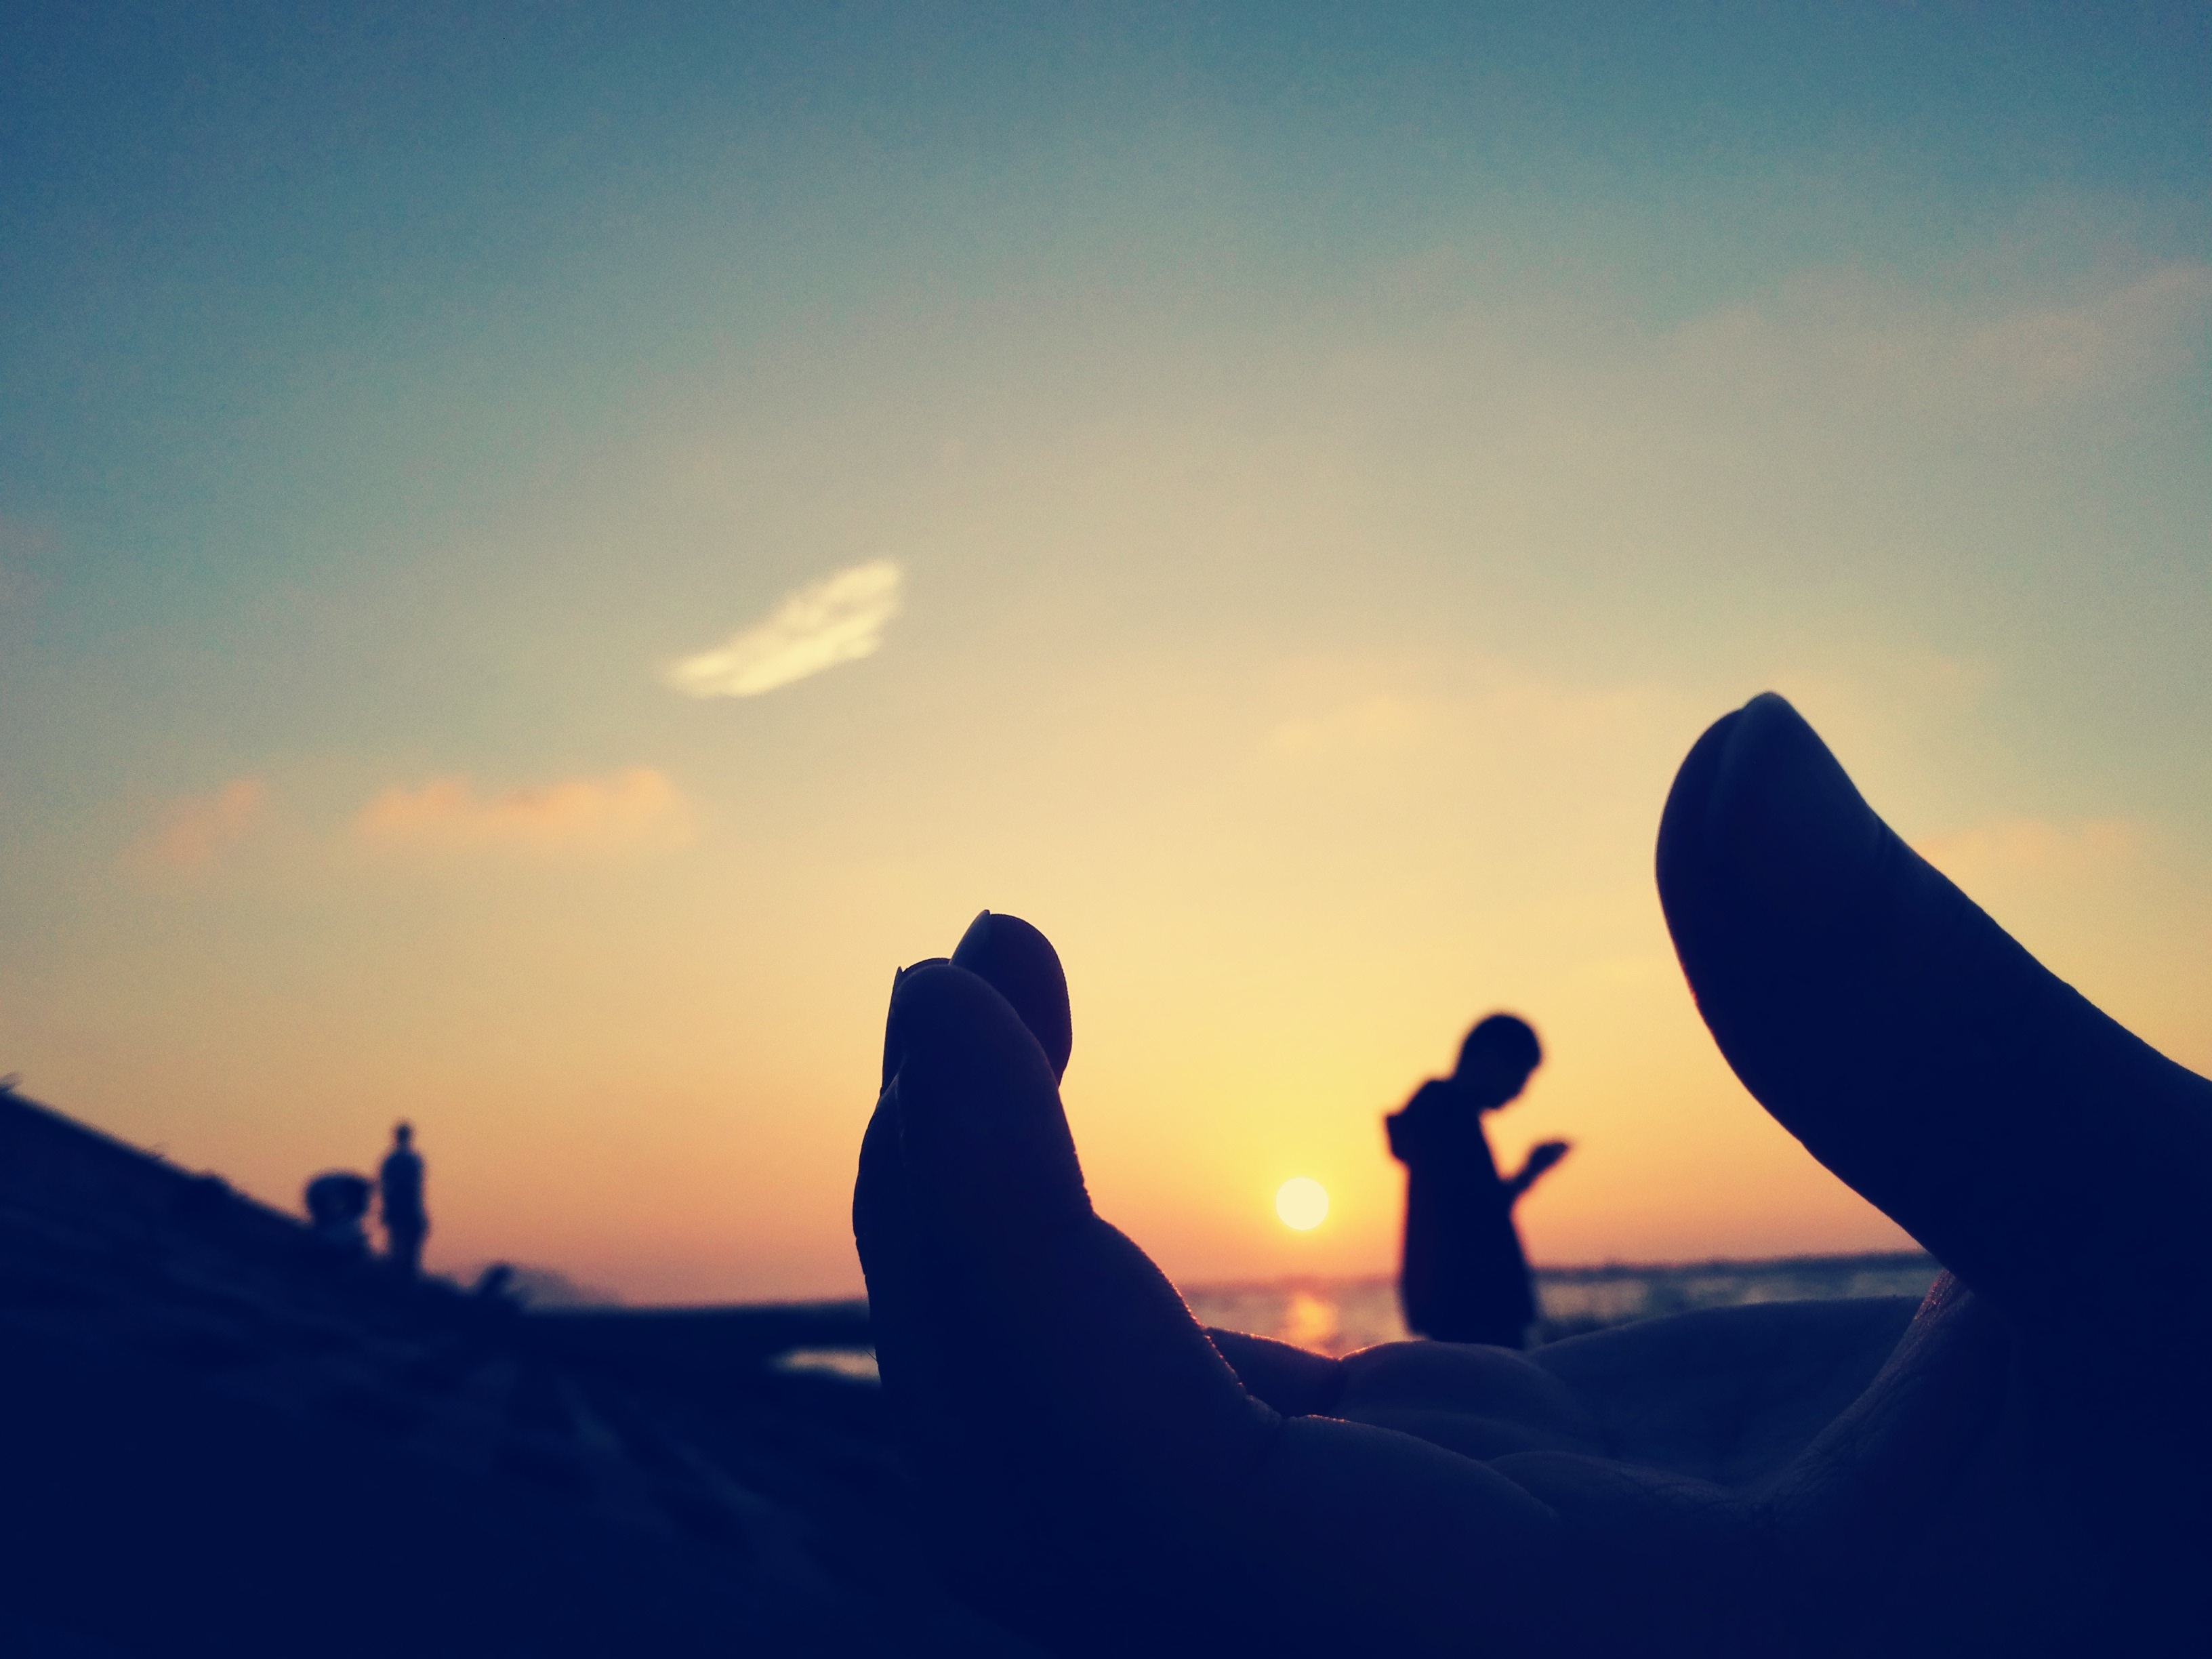
hand, beach, sand, horizon, silhouette, mountain, cloud, people, sky, sunshine, sun, sunrise, sunset, sunlight, morning, dawn, dusk, walk, evening, atmosphere of earth